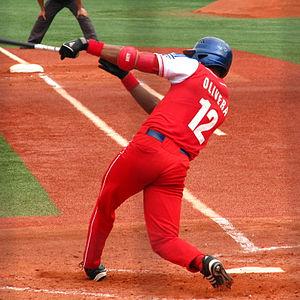
Héctor Olivera Amaro, né le 5 avril 1985 à Santiago de Cuba, est un joueur cubain de baseball qui évolue au poste de troisième but.